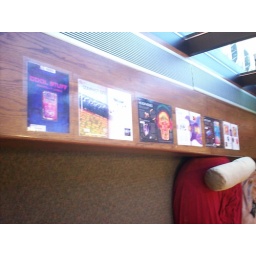
pictures from the book Cool Stuff...all related to music...these were on the window ledge near the info desk